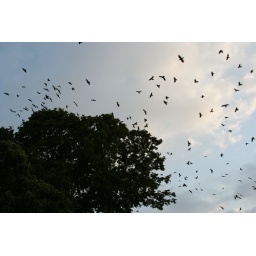
Masses of birds were flying over our heads over and over.